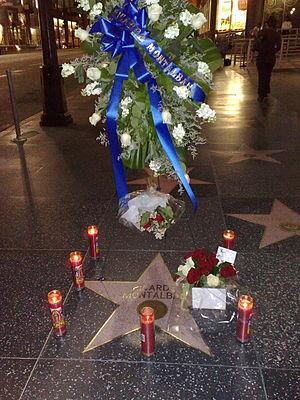
Ricardo Montalbán, né Ricardo Gonzalo Pedro Montalbán Merino, le 25 novembre 1920 à Mexico, et mort le 14 janvier 2009 à Los Angeles, en Californie, aux, est un acteur et réalisateur mexicano-américain.